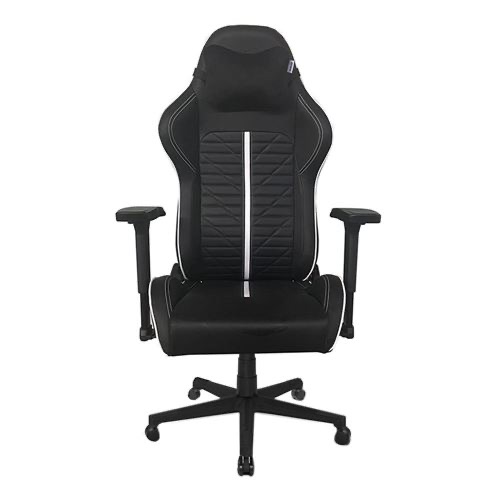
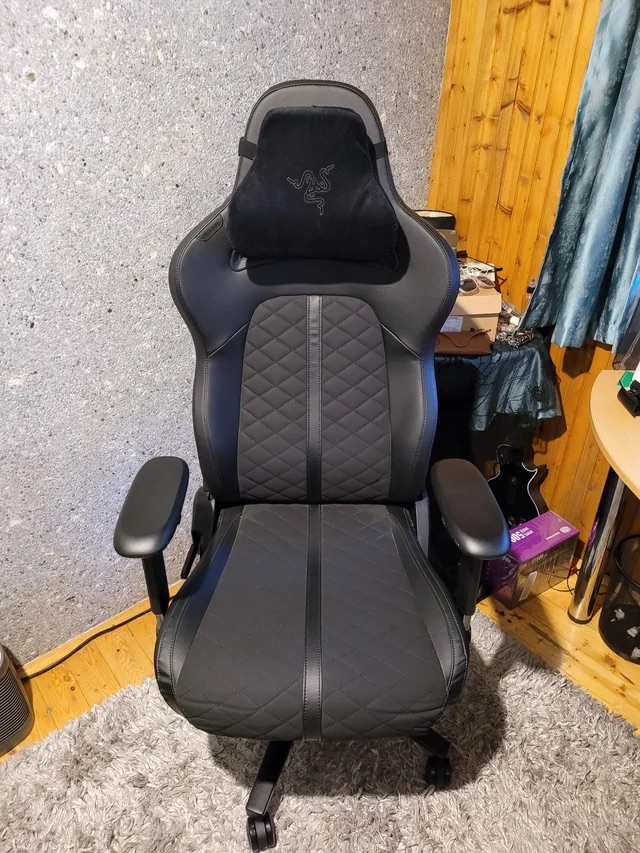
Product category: items_chair
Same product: no